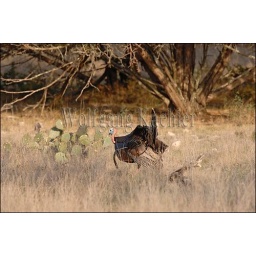
Usa, texas, hill country near hunt, wild turkey, male displaying